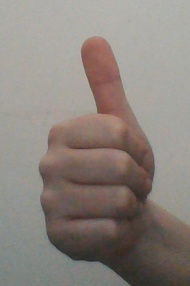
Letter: aleff